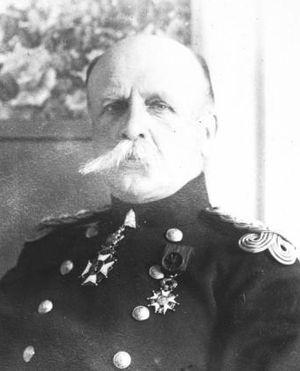
La Médaille commémorative de la guerre 1914-1918 était une médaille commémorative de guerre créée le 21 juillet 1919 par arrêté royal et décernée aux membres des forces armées belges qui servirent pendant la Première Guerre mondiale et qui avaient droit au port de la Médaille de la Victoire.
La Médaille de l'Yser était une médaille de campagne militaire belge créée par arrêté royal le 18 octobre 1918 et décernée à ceux qui, entre le 17 et le 31 octobre 1914, faisaient partie de l'armée belge combattant le long de l'Yser qui arrêta l'avance allemande menée sous les ordres du général Erich von Falkenhayn, au coût de plus de 60,000 soldats morts ou blessés dans le processus, plus du tiers de l'effectif total de l'armée belge à l'époque.
La Médaille commémorative du règne du roi Léopold II était une médaille commémorative belge instituée le 21 juillet 1905 par arrêté royal en reconnaissance des services rendus à l'État sous le règne du roi Léopold II et attribuée tout d'abord à des fonctionnaires civils mais dont le statut fut ultérieurement amendé pour inclure le service militaire, puis encore plus tard, le service au sein de la Force publique.
Léon Alphonse Ernest Bruno de Witte de Haelen, né le 12 janvier 1857 à Ixelles et mort le 15 juillet 1933 à Meer, fut un haut dignitaire du royaume de Belgique et fut notamment lieutenant-général des armées. Il fut le grand vainqueur de la bataille des casques d'argent lors de la Première Guerre mondiale.
La médaille de la Victoire destinée aux combattants de la guere de 1914-1918, est le nom officiel de la médaille interalliée créée en Belgique par l'arrêté royal de 14 juillet 1919 instituant un insigne disctinctif interallié.